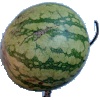
Label: Watermelon 1